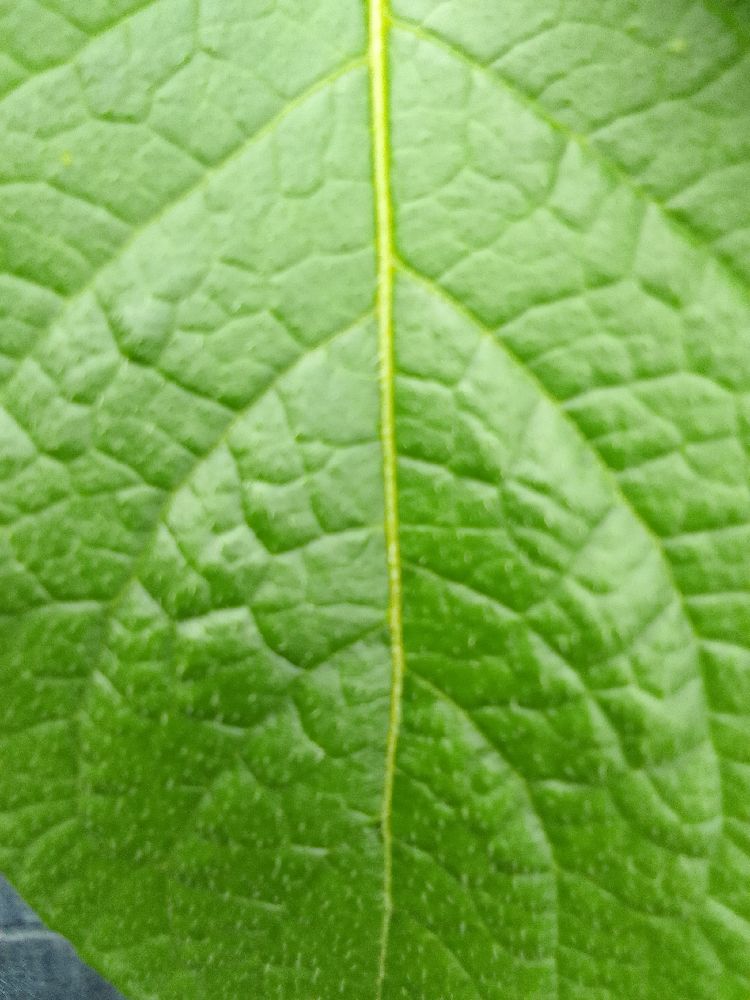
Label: Healthy